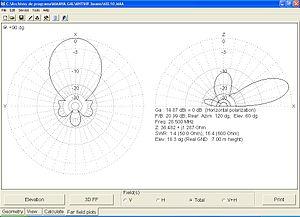
L'antenne Yagi ou antenne Yagi-Uda est une antenne à éléments parasites utilisable des HF aux UHF. Mécaniquement simple à réaliser, elle est très utilisée en télévision terrestre, en liaisons point à point et par les radioamateurs. Elle fut inventée peu après la Première Guerre mondiale et utilisée pour les premiers radars.